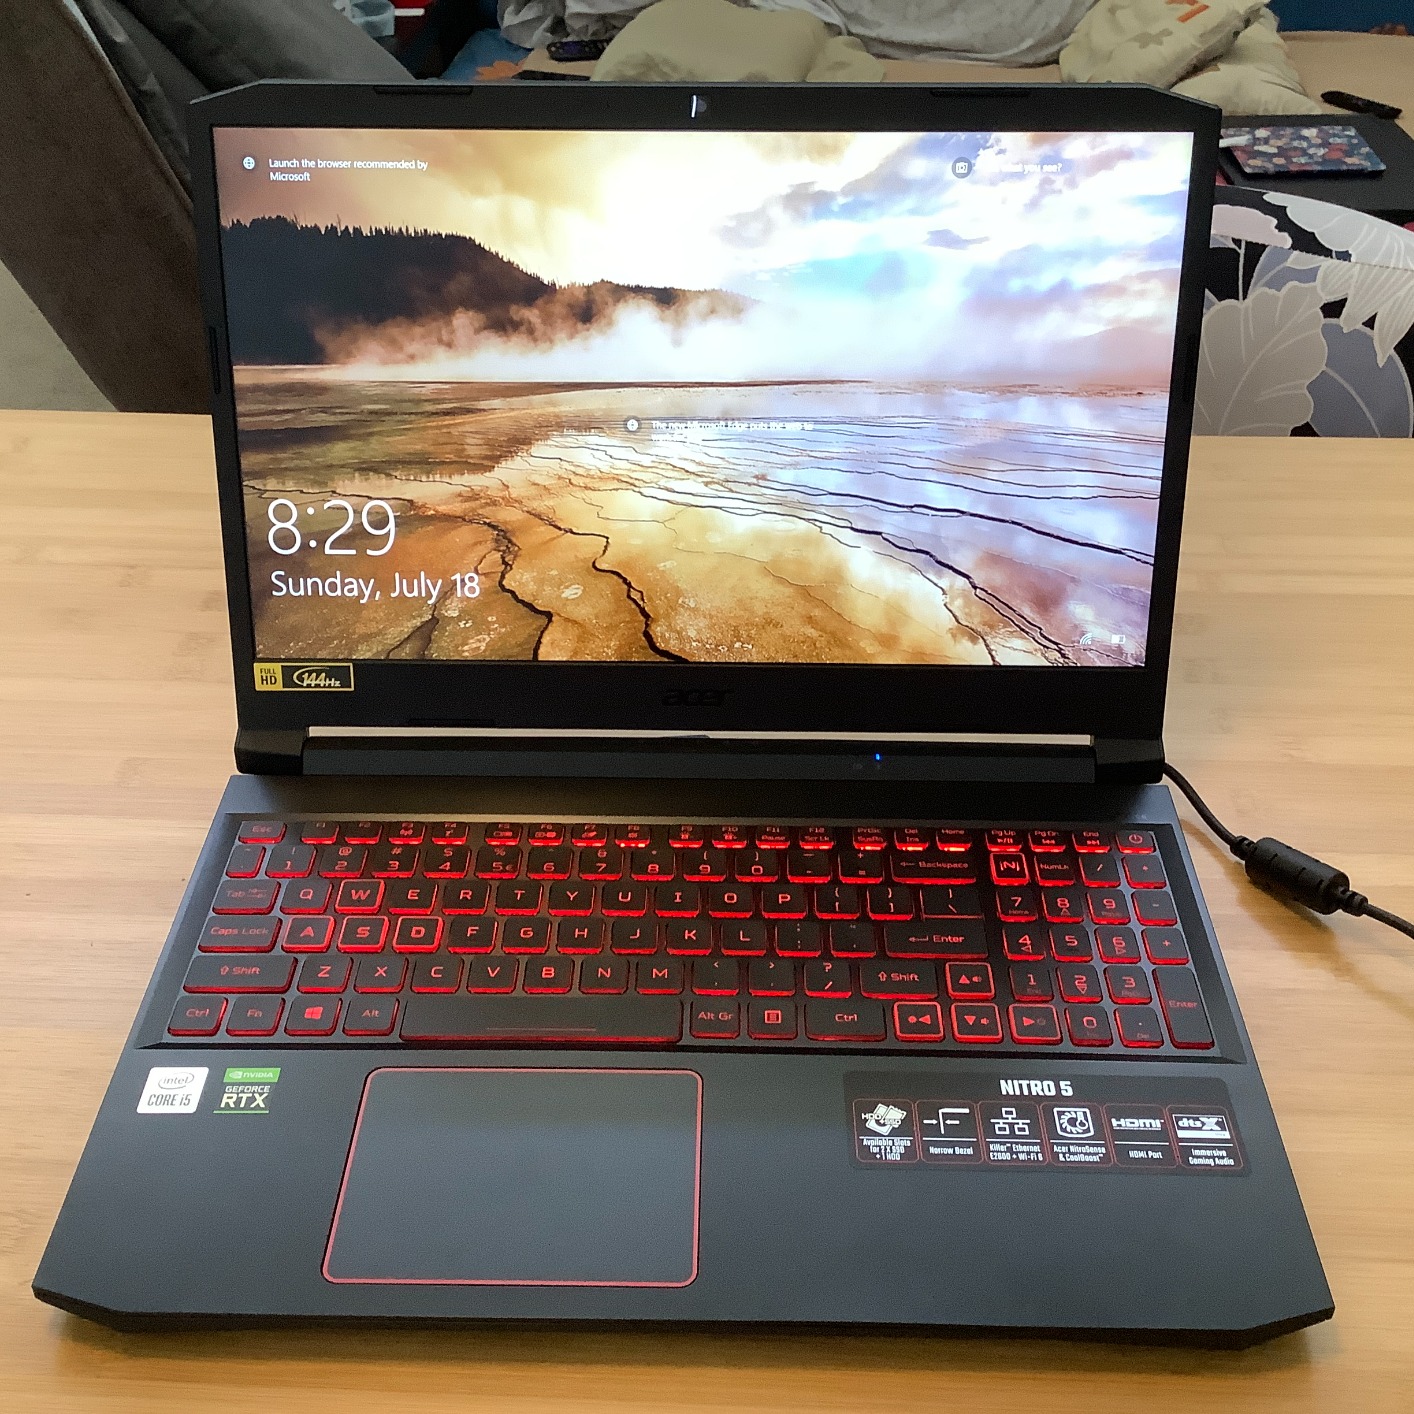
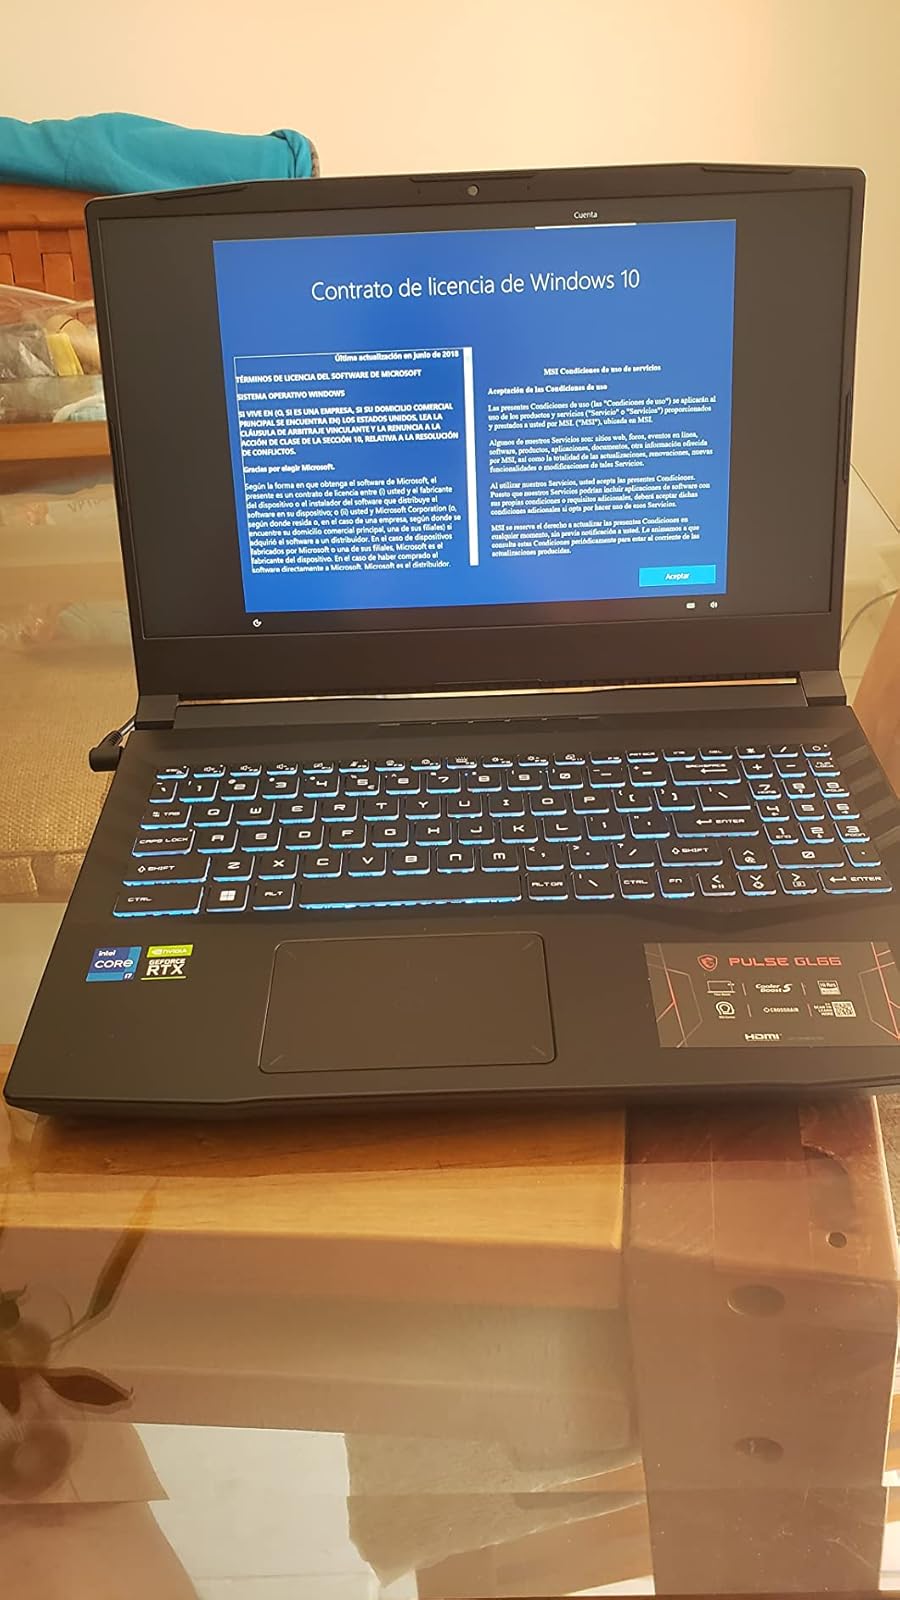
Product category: laptop
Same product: no